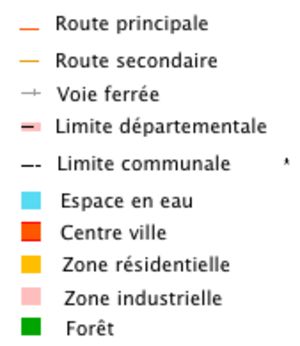
Légende
Cornillon-Confoux est une commune française située dans le département des Bouches-du-Rhône, en région Provence-Alpes-Côte d'Azur.
Chamagne est une commune française située dans le département des Vosges, en région Grand Est.
Florémont est une commune française située dans le département des Vosges, en région Grand Est.
Fauconcourt est une commune française située dans le département des Vosges, en région Grand Est. Les habitants de Fauconcourt sont les Falconicuriens.
La Bresse est une commune de montagne située dans le Nord-Est de la France, dans le département des Vosges, région Grand Est. C'est le bureau centralisateur du canton de La Bresse. La Bresse est le centre principal d'une agglomération de quatorze communes et 24 848 habitants, l'aire urbaine de La Bresse. Elle fait partie de la Communauté de communes des Hautes Vosges. Elle est réputée pour ses activités de montagne et ses stations de sports d'hiver, en particulier celle de La Bresse-Hohneck, la plus grande et plus haute station de ski du Nord-Est de la France, son point le plus élevé se trouvant à 1 350 m d'altitude.